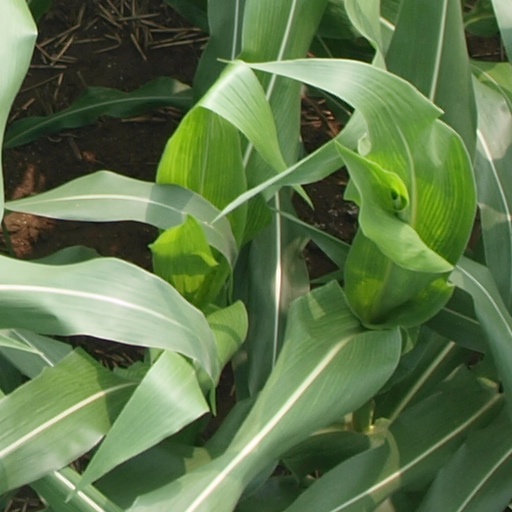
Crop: maize; corn